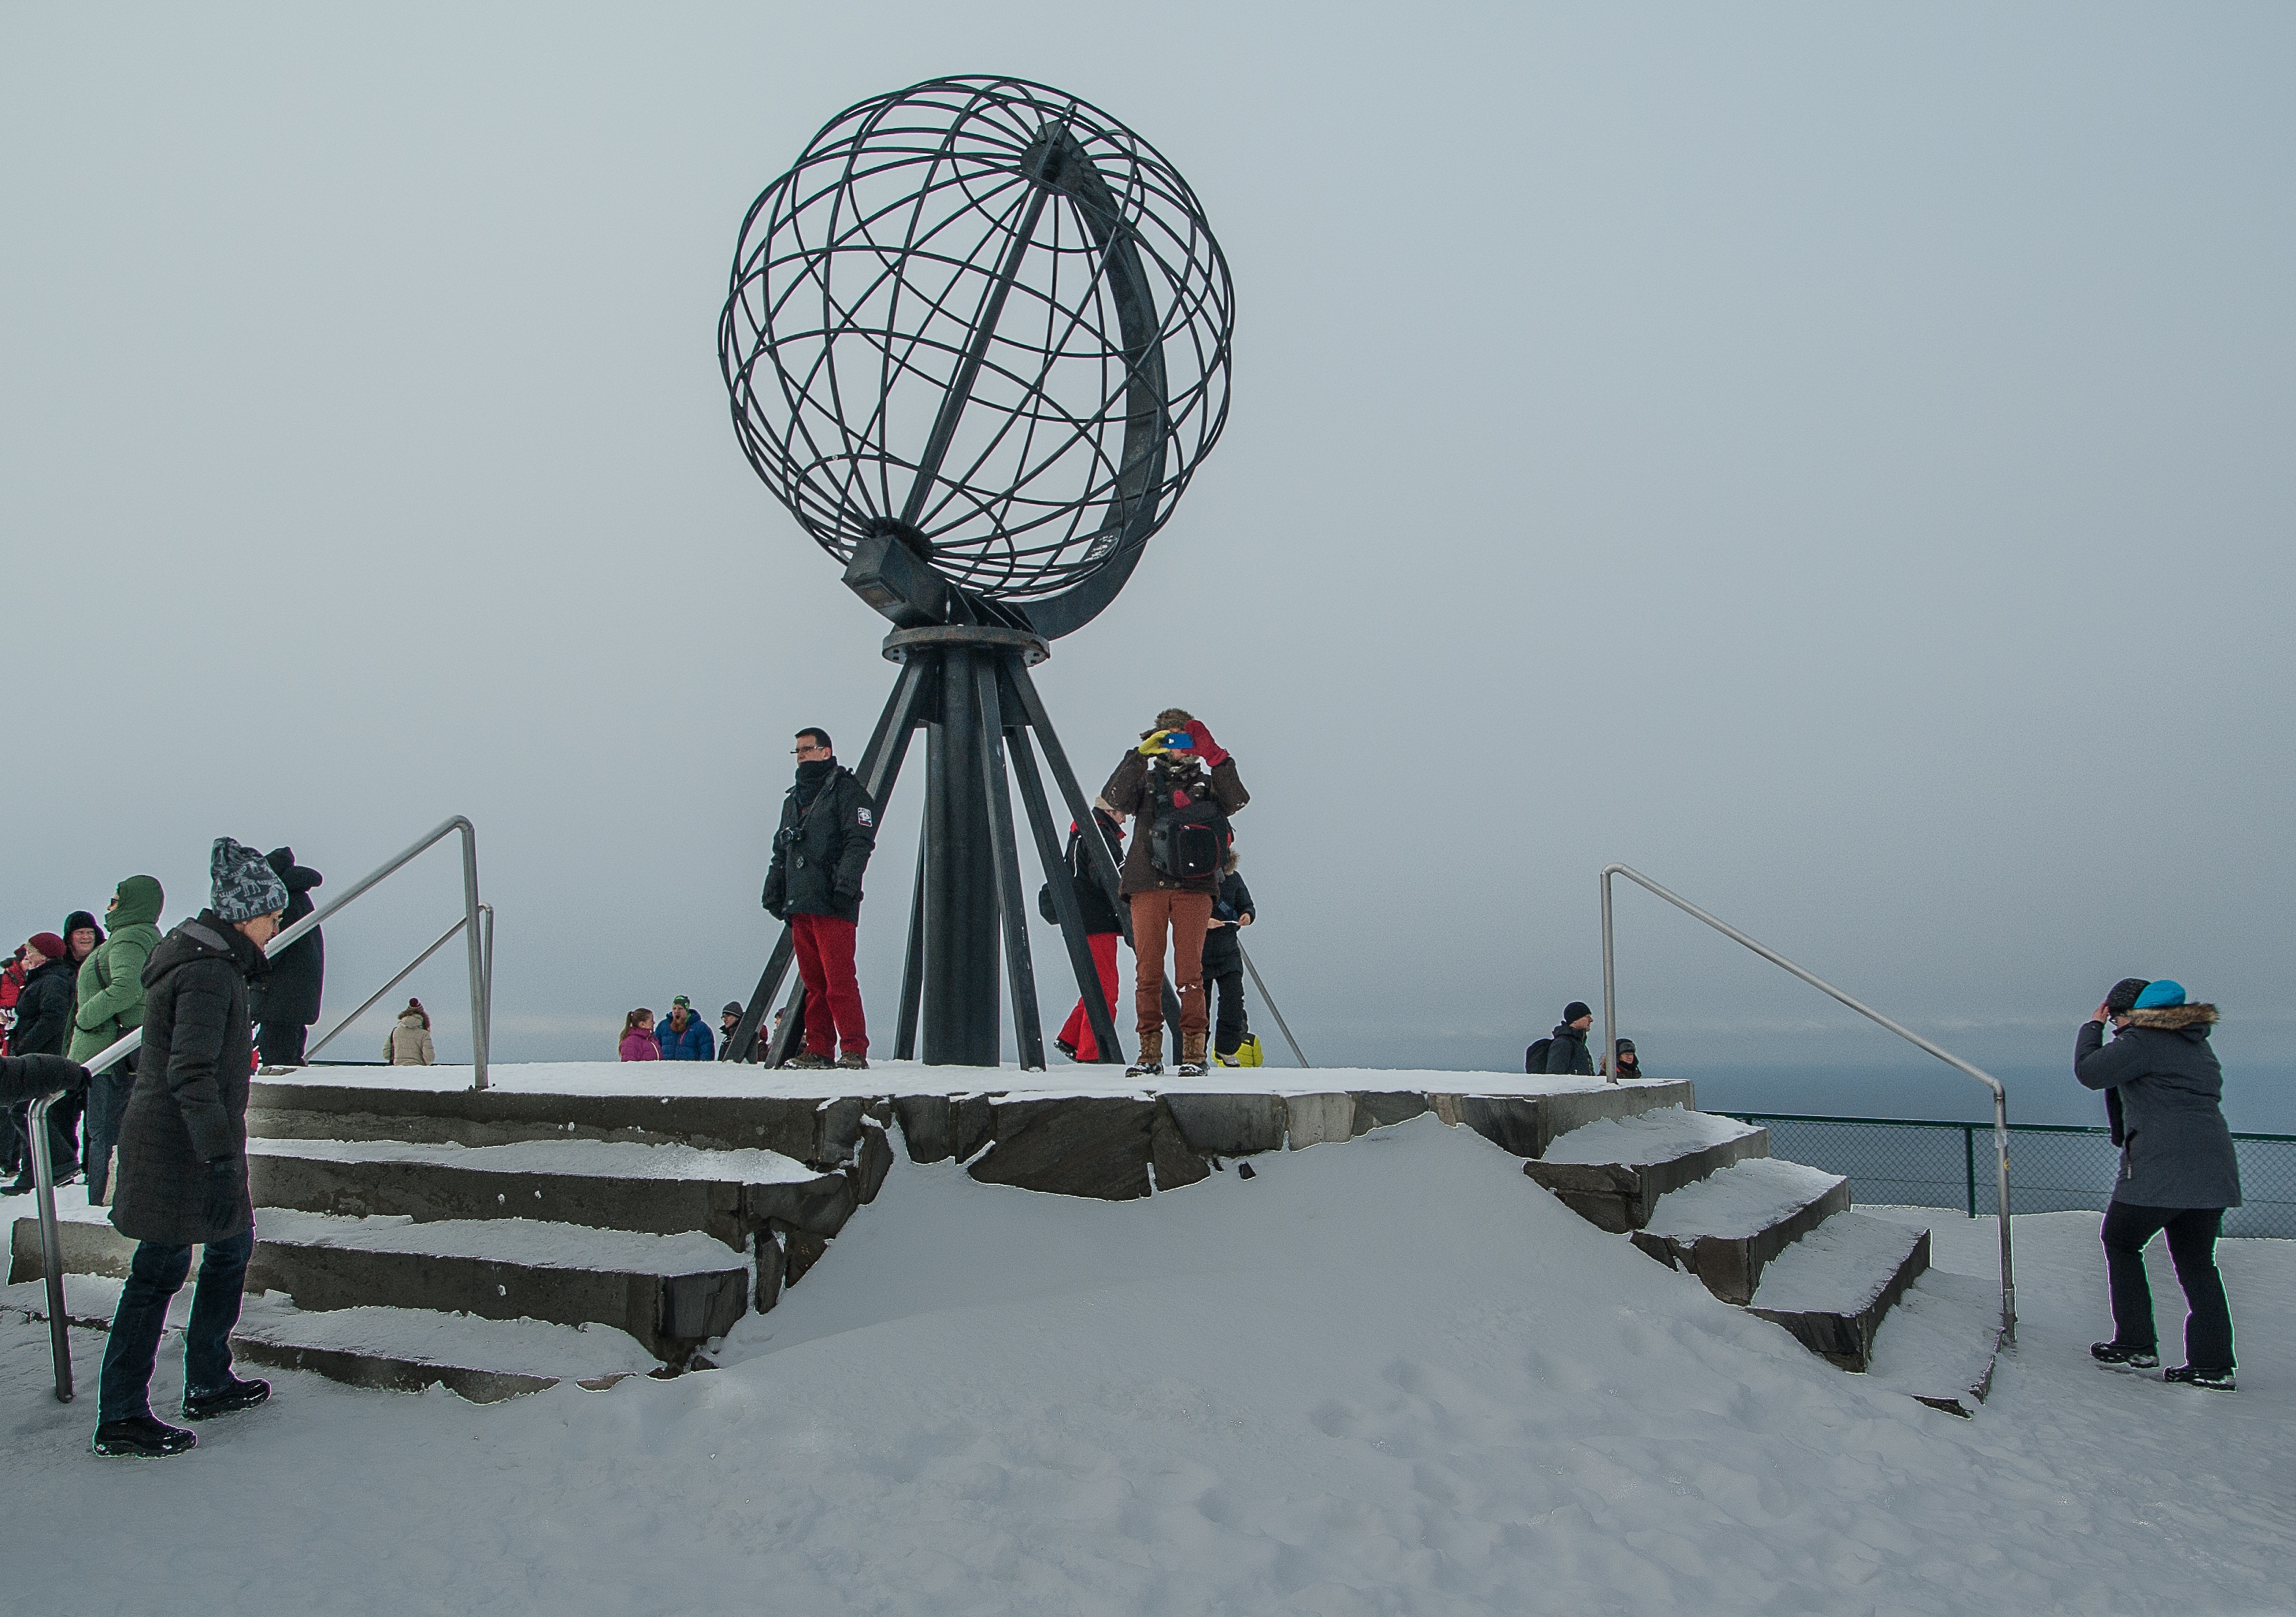
snow, winter, cliff, weather, toy, sports equipment, sports, norway, lapland, terrestrial globe, northern cape, atmosphere of earth